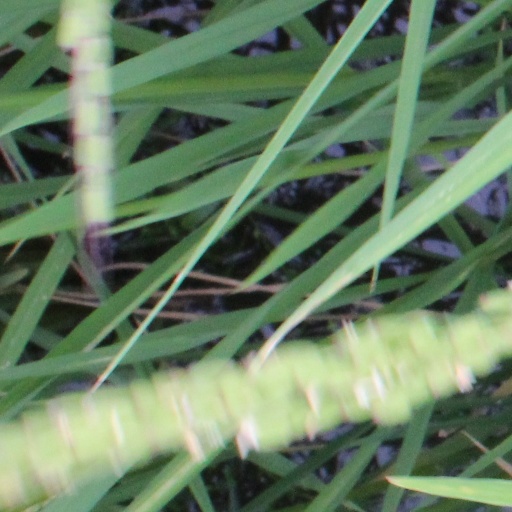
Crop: rice